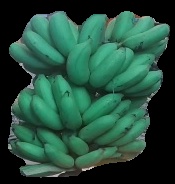
Variety: elakki-bale
Grade: grade2